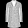
Label: Coat